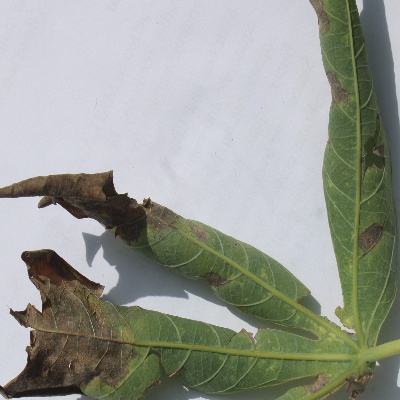
Crop: Cassava
Condition: bacterial blight